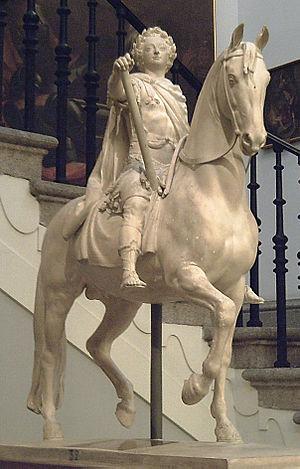
Jacques François Joseph Saly, dit Jacques Saly, né le 20 juin 1717 à Valenciennes, et mort le 4 mai 1776 à Paris, est un sculpteur et graveur français actif au Danemark, en Italie, et en France.
Frédéric V de Danemark fut roi de Danemark et de Norvège de 1746 à sa mort.